Robert J. Baer

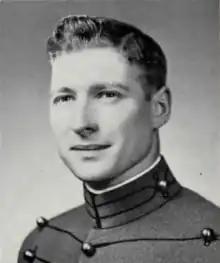
At West Point

Baer's son John Baer was a Lieutenant colonel assigned to the 11th Armored Cavalry Regiment in the Fulda Gap, where he commanded a squadron with Abrams tanks.